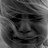
Emotion: sad